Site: brandenburg
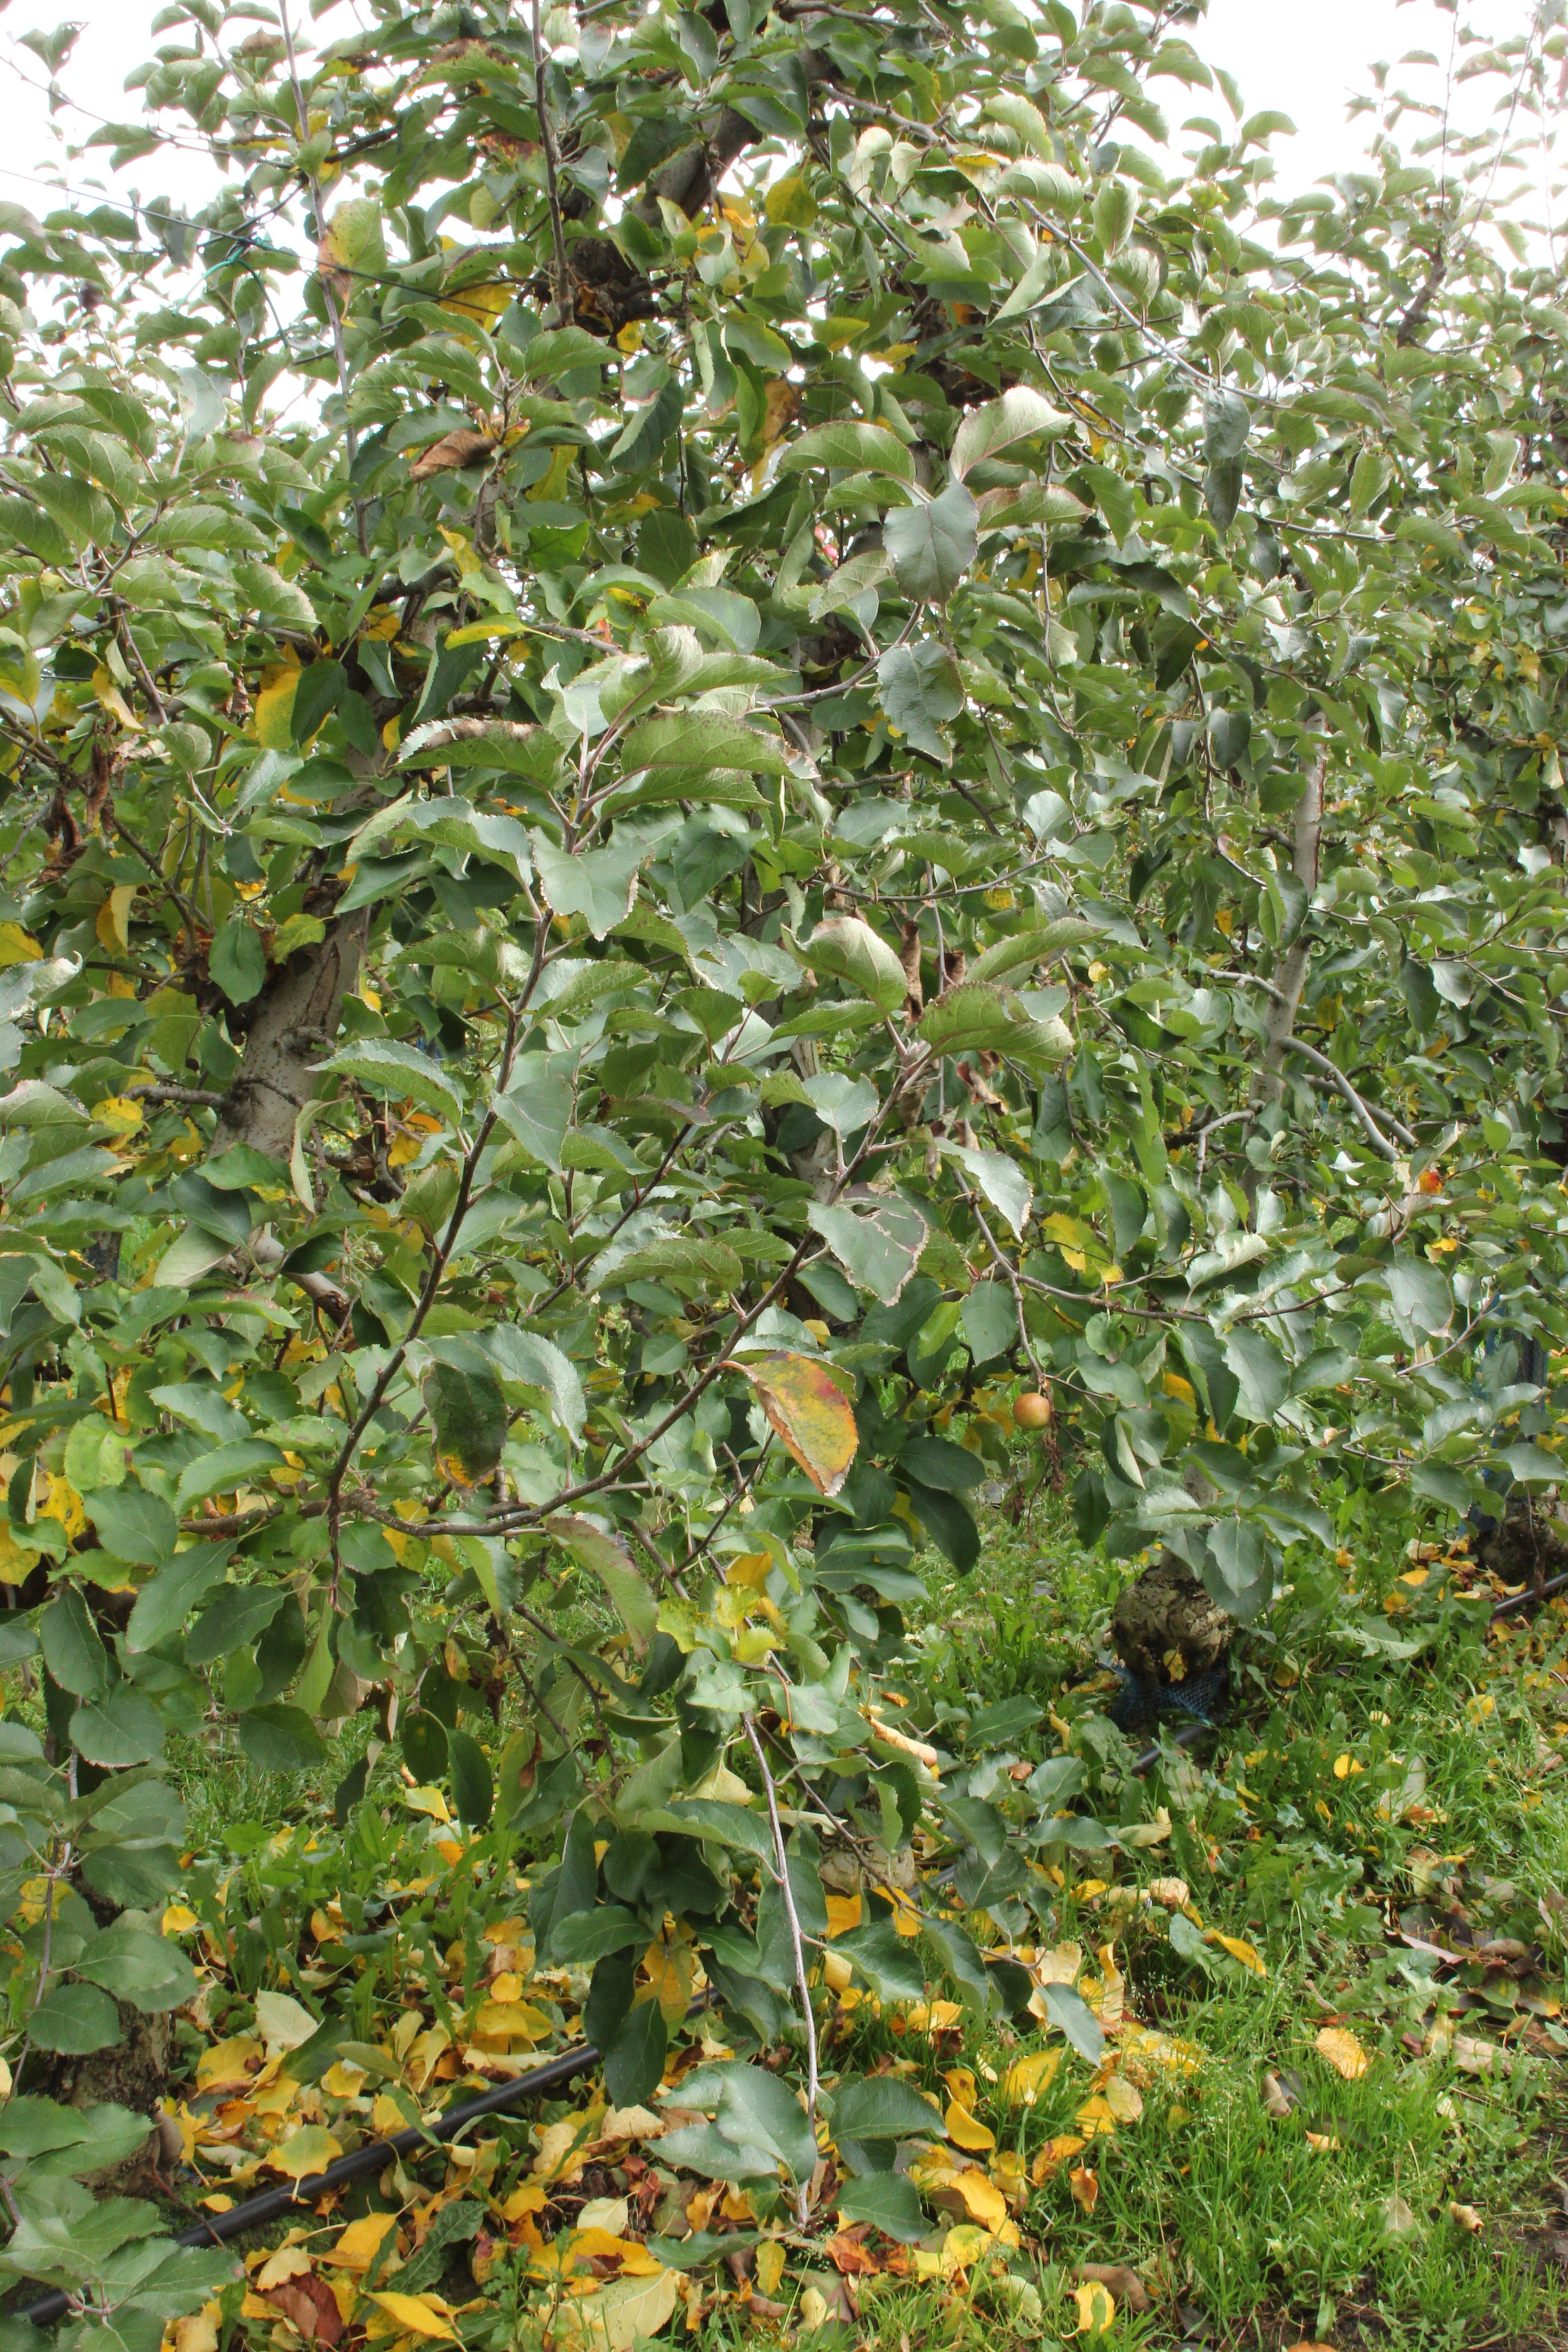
Growth stage (BBCH 91): Senescence, beginning of dormancy